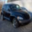
Label: automobile